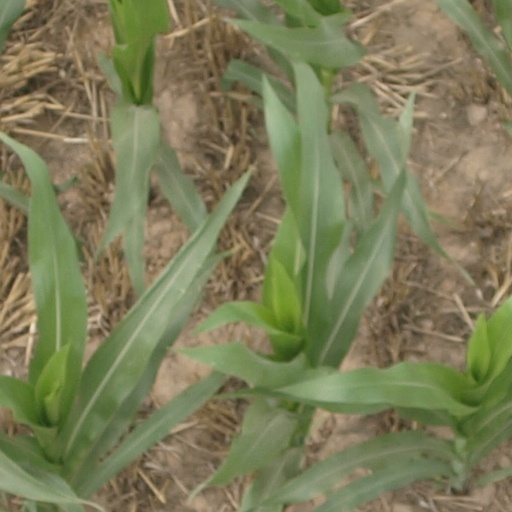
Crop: maize; corn